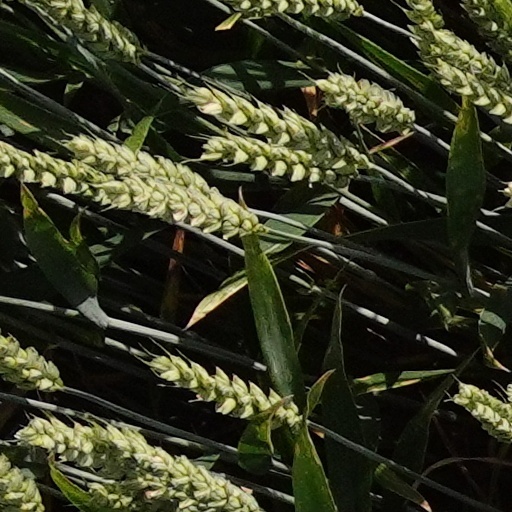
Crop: wheat